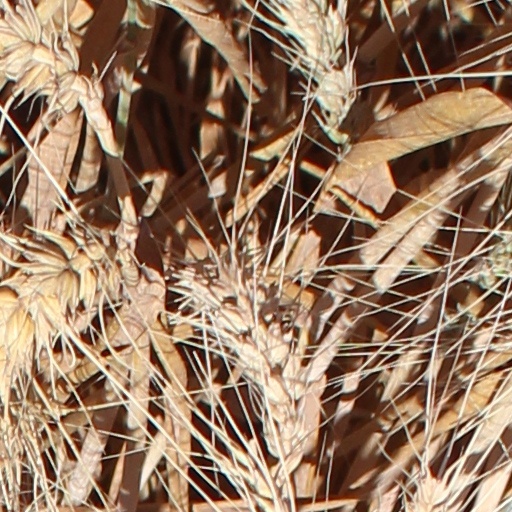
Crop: wheat